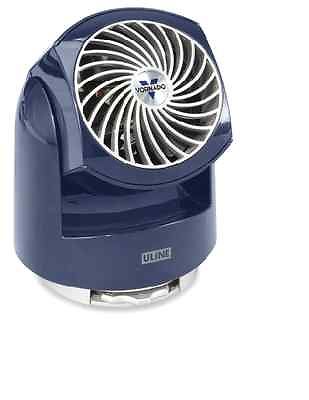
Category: fan